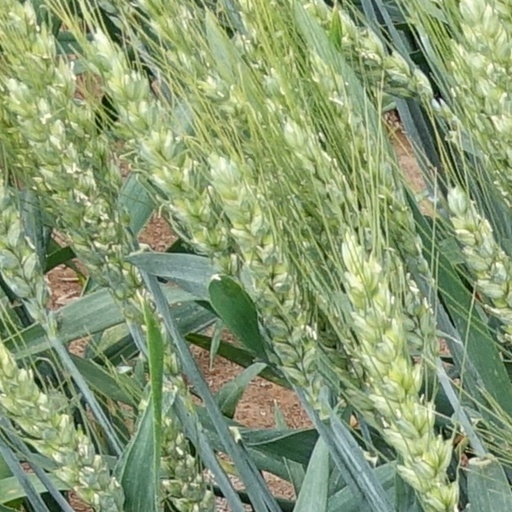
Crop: wheat